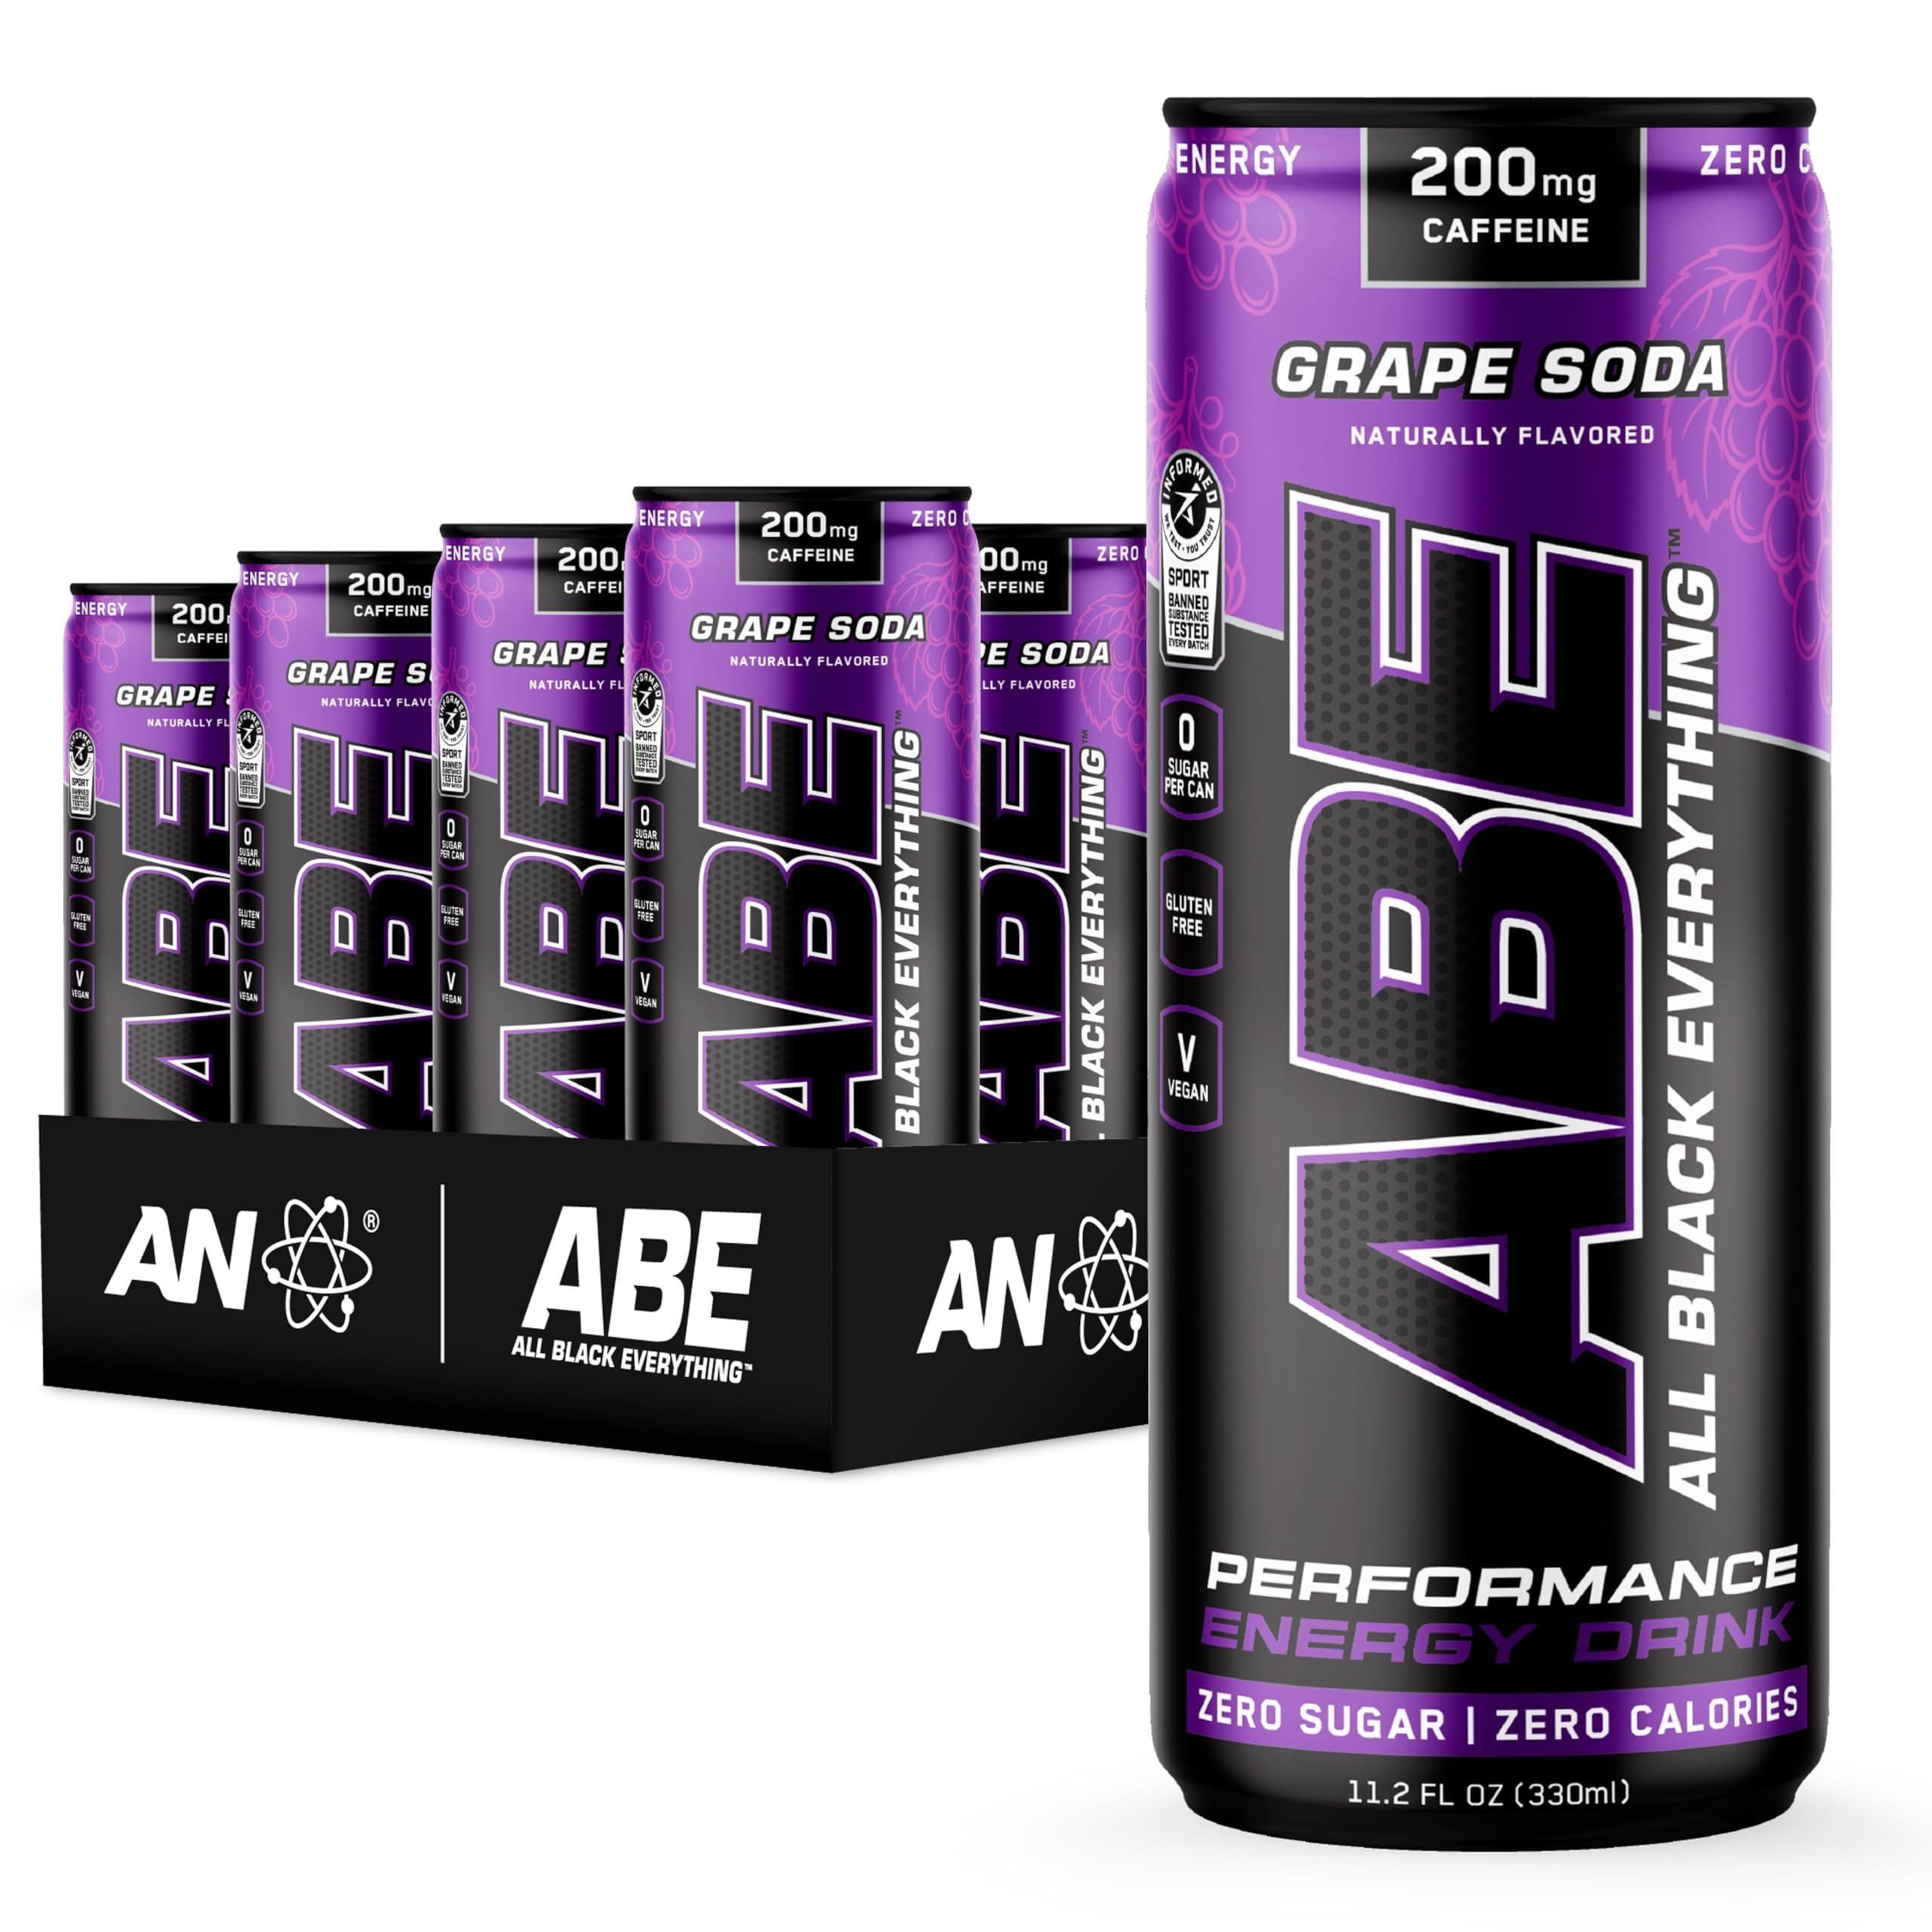
Item Name: All Black Everything Sugar Free Energy Drink | Grape Soda | 0 Calories | 12 Pack | 200mg Natural Caffeine | Pre-Workout Sport Drink for Men and Women
Bullet Point 1: Ultimate Energy Boost: ABE Energy + Performance Drink delivers a powerful blend of energy-enhancing ingredients, including 200mg Caffeine, 2000mg Citrulline Malate 2:1, 100mg Dynamine, 200mg Vitacholine, and essential B3 & B12 Vitamins, providing the perfect pre-workout boost for energy, focus, endurance, and gains.
Bullet Point 2: Great Taste: Boost your energy with All Black Everything Sugar Free Energy Drink in a variety of refreshing flavors. Choose from Baddy Berry, Blue Lagoon, Fruit Candy, Grape Soda, and Orange Burst. With 0 calories per serving and 200mg of natural caffeine, this preworkout sport drink is perfect for both men and women looking to power up their workouts.
Bullet Point 3: Zero Sugar Formula: Enjoy guilt-free energy with ABE's zero sugar formula, allowing you to stay energized without the extra calories. Whether at the gym or during your daily routine, ABE Energy Drink keeps you fueled and focused without the crash.
Bullet Point 4: Clean Energy Source: Made with 200mg of natural caffeine, ABE Energy Drink provides a clean and effective energy source any time of the day. Say goodbye to sugar crashes and hello to sustained energy and performance in the gym or at work.
Bullet Point 5: Enhanced Performance: Citrulline Malate 2:1 supports increased blood flow and endurance, Dynamine enhances focus and mental clarity, Vitacholine improves cognitive function, while B3 & B12 Vitamins contribute to overall energy, making ABE Energy + Performance Drink the ideal choice for maximizing your workout potential.
Bullet Point 6: Authentic Flavors: Indulge in our collection of delicious flavors, carefully crafted to satisfy your taste buds. With ABE Energy + Performance Drink, you can experience premium ingredients, proven performance benefits, and authentic, signature flavors that elevate your energy and performance levels.
Product Description: ABE can - All Black Everything 12 pack cans
Value: 134.4
Unit: Fl Oz

Price: 31.99